John F. Kurtzke

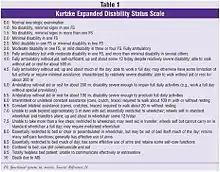
Kurtzke disability status scale KDSS

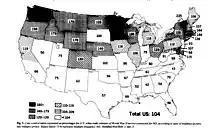
Kurtzke 1983 map of Multiple sclerosis in the USA

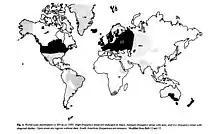
Kurtzke 1983 map of Multiple sclerosis in the world

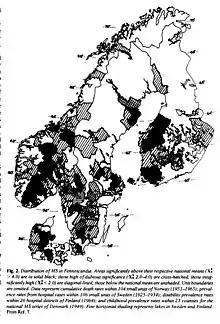
Kurtzke_map_of_MS_in_Scandinavia

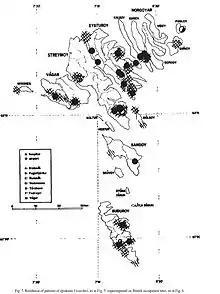
Kurtzke map of Faroe Islands MS cases

Most of his work dealt with multiple sclerosis (MS). In particular, Dr Kurtzke is widely known for his Expanded Disability Status Scale or EDSS (a method of quantifying disability in multiple sclerosis) and for his pioneering work in the field of neuroepidemiology, a branch of epidemiology he helped to establish in 1967 with Dr. Len Kurland and Dr. Milton Alter.